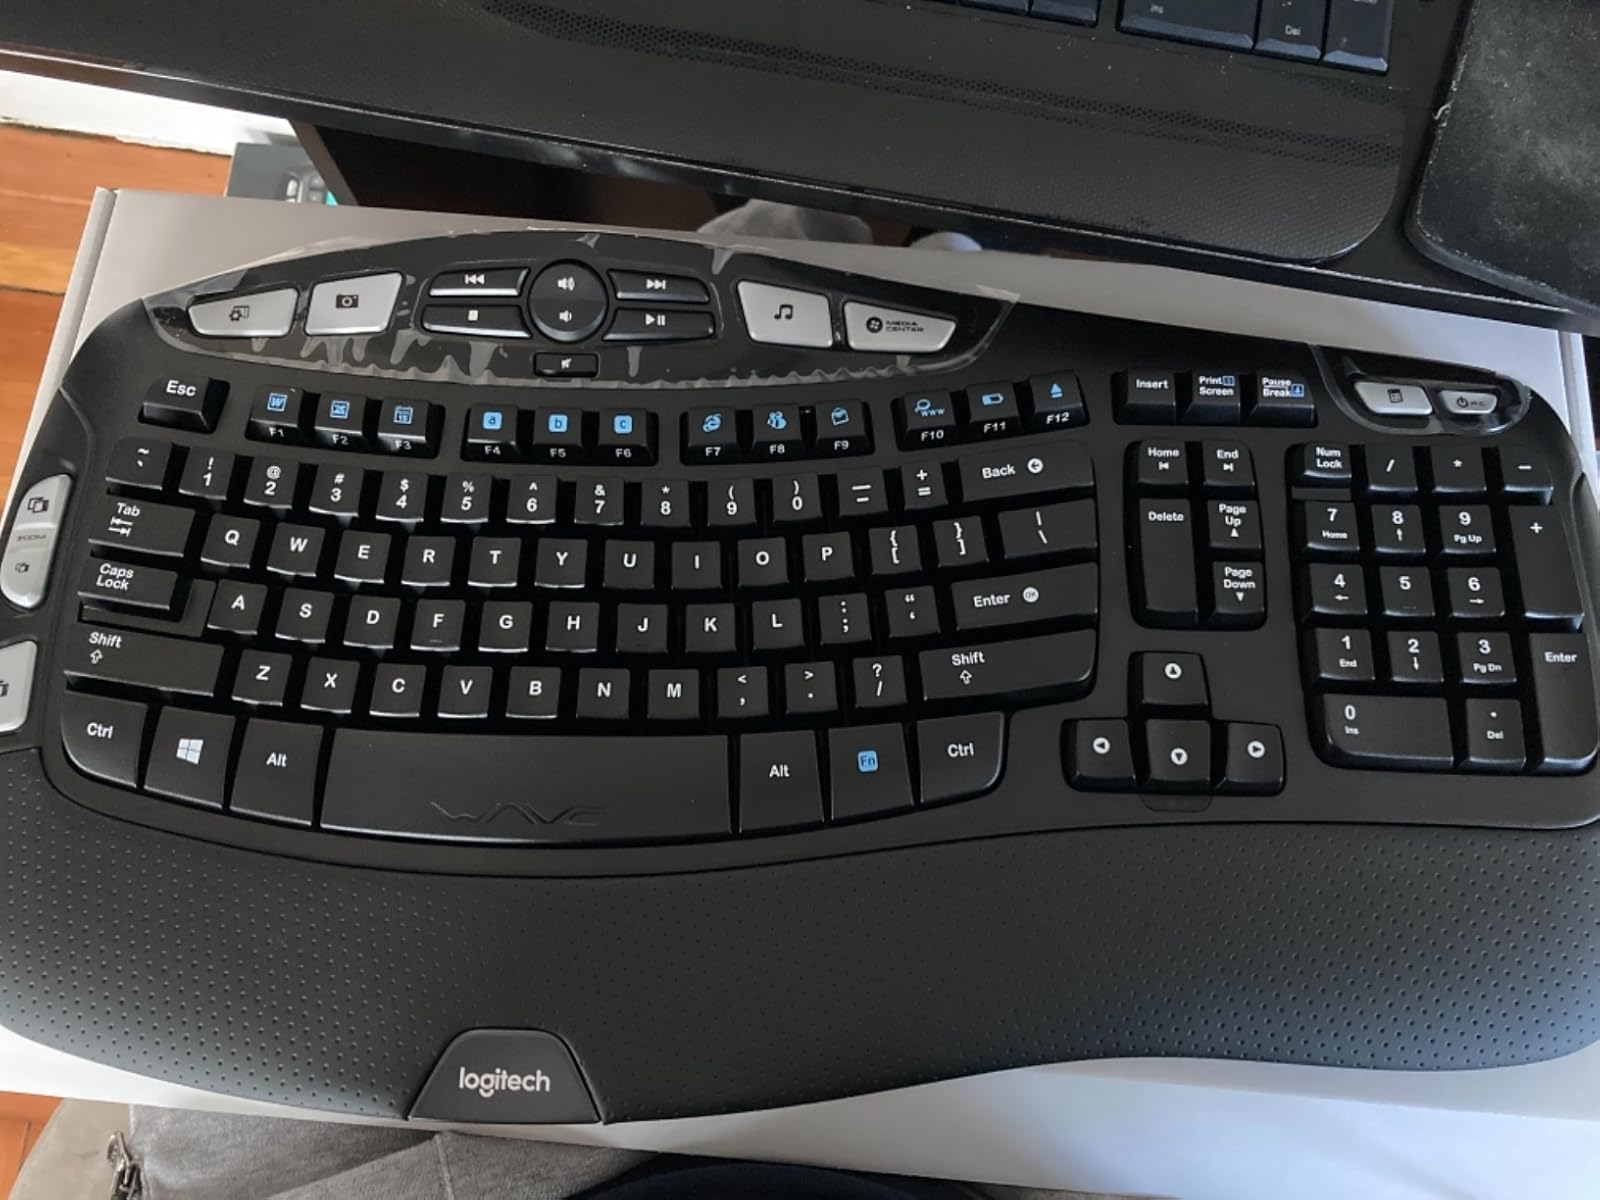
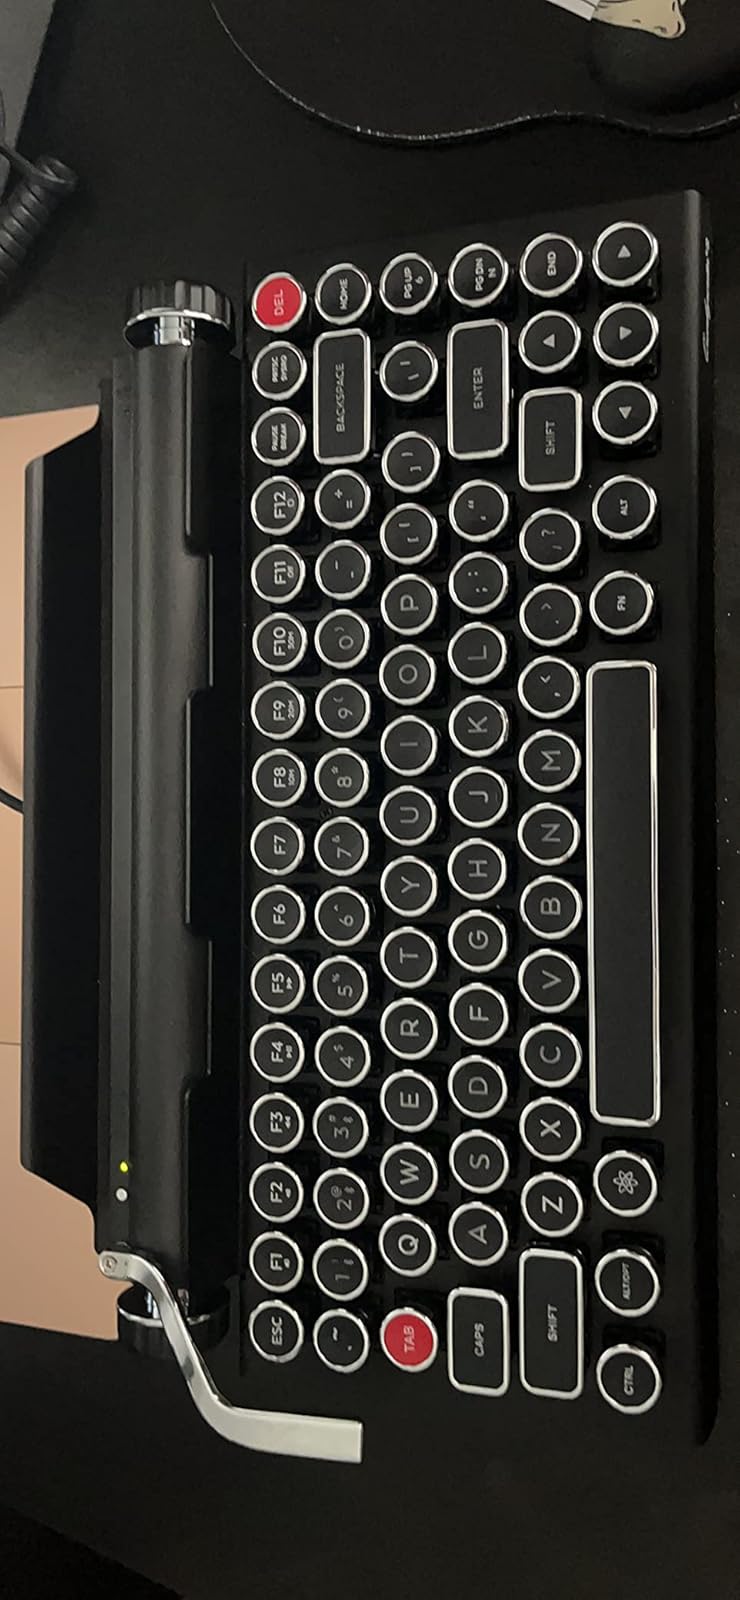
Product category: keyboard
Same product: no